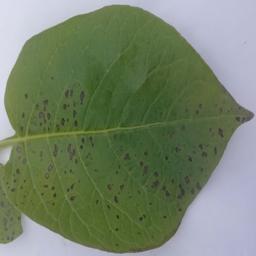
Etiqueta: Tizon_Temprano